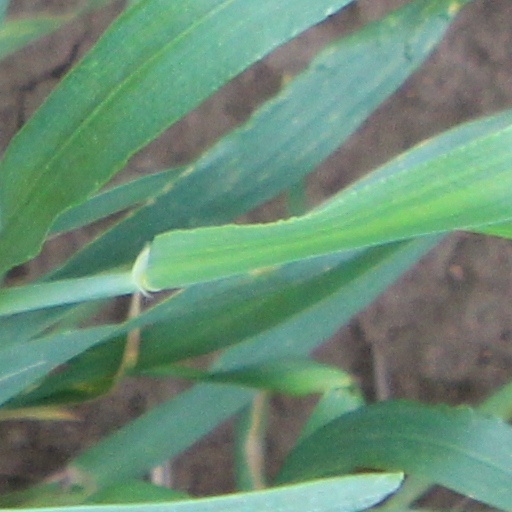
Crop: wheat